Rasmus Ling

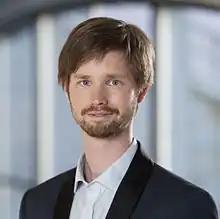
Ling in 2014

Rasmus Ling (born 1984) is a Swedish politician. he serves as Member of the Riksdag. He represents the constituency of Malmö Municipality. He is affiliated with the Green Party.